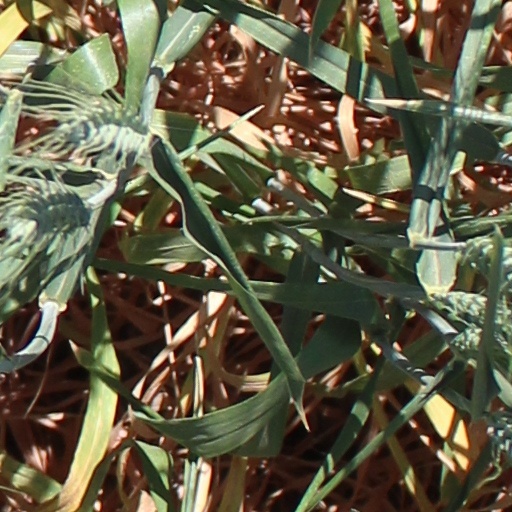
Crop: wheat